Little Secrets (2001 film)

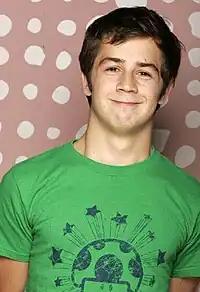
A photograph of Michael Angarano

In April 2001, "The Hollywood Reporter" reported that Wood was to star in the film. Treu had auditioned a few actresses before landing on her for the role of Emily. The actress was keen to join the production and work with a cast that was primarily children, noting that this was the first family-friendly project she had ever done. Wood described her character as passionate, especially in her dedication to the violin; while Treu said that Emily "likes to be in control" and "really enjoys being involved in the lives of her younger neighbors".